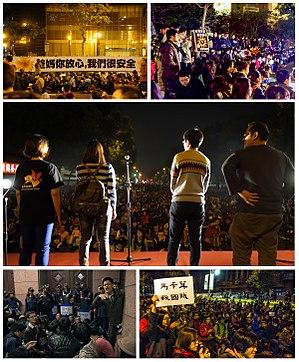
Le Mouvement Tournesol des Étudiants, ou Mouvement 318, tel que nommé par les étudiants, est un mouvement protestataire ayant débuté le 18 mars 2014 au Yuan législatif à Taïwan. Les manifestants ont commencé à occuper le Parlement vers 21 h 0, heure locale. Ils protestent contre la soumission par le Kuomintang au vote final de « l'Accord de libre-échange sino-taïwanais » au Yuan législatif sans que l'examen article par article prévu initialement ne soit réalisé.